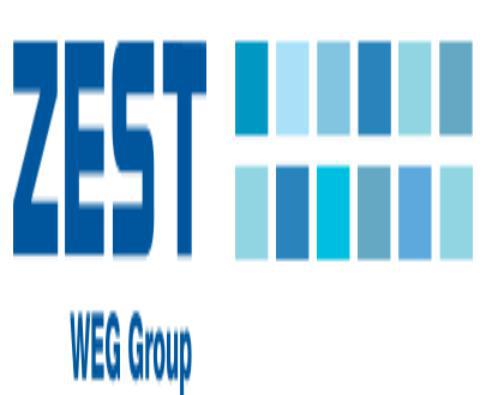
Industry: Others